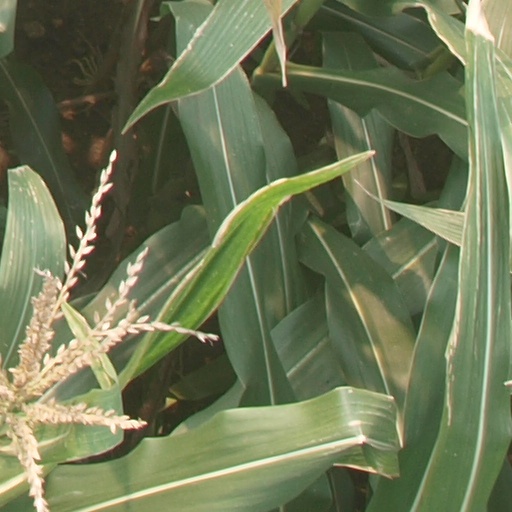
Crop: maize; corn